Magellanic tapaculo

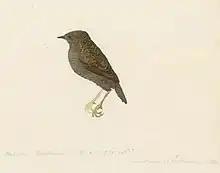
Watercolour made by Georg Forster on the island of Tierra del Fuego on James Cook's second voyage to the Pacific Ocean. This painting is the holotype for the species.

The Magellanic tapaculo was formally described in 1789 by the German naturalist Johann Friedrich Gmelin in his revised and expanded edition of Carl Linnaeus's "Systema Naturae". He placed it with the wagtails in the genus "Motacilla" and coined the binomial name "Motacilla magellanica". Gmelin based his description on the "Magellanic warbler" that had been described in 1783 by the English ornithologist John Latham in his "A General Synopsis of Birds". The naturalist Joseph Banks had provided Latham with a water-colour drawing of the bird by Georg Forster who had accompanied James Cook on his second voyage to the Pacific Ocean. The picture is dated 28 December 1774 at Tierra del Fuego. This picture is now the holotype for the species and is held by the Natural History Museum in London. The species is monotypic: no subspecies are recognised.